Eos

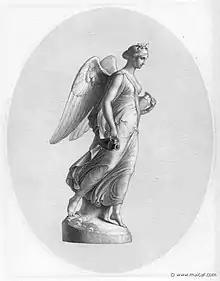
"Eos", Sig. Guglielmi's drawing of a statue of Aurora by John Gibson (1790–1866).

Eos's characterization as a lovestruck, sexual being who took many lovers is directly inherited from her PIE precursor. A common and widespread theme among Hausos's descendants is their reluctance to bring the light of the new day. Eos (and Aurora) is sometimes seen as unwilling to leave her bed in the morning, while Uṣas is punished by Indra for attempting to forestall the day, and the Latvian Auseklis was said to be locked up in a golden chamber so she could not always rise in the morning.